Cat Daddy

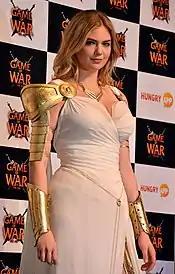
Kate Upton recorded a viral video of the song.

Kate Upton, who in February 2012 was the cover model for the "Sports Illustrated Swimsuit Issue", recorded a video of the Dougie that went viral and garnered over 5 million hits in April 2011. She announced her intention to release a video performance of the Cat Daddy when she served as grand marshal for the 2012 Daytona 500. The video of Upton dancing on a break between photo shots was posted online on April 30 by photographer Terry Richardson, without Upton's consent.